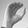
ASL letter: C